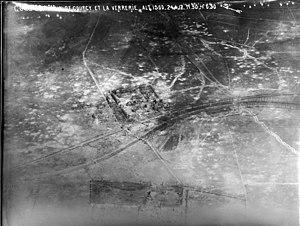
lors d'une exposition temporaire à Courcy.
Courcy est une commune française, située dans le département de la Marne en région Grand Est. Situé à environ 10 km au nord de Reims, le village fut l'objet de très violents combats pendant la Première Guerre mondiale.